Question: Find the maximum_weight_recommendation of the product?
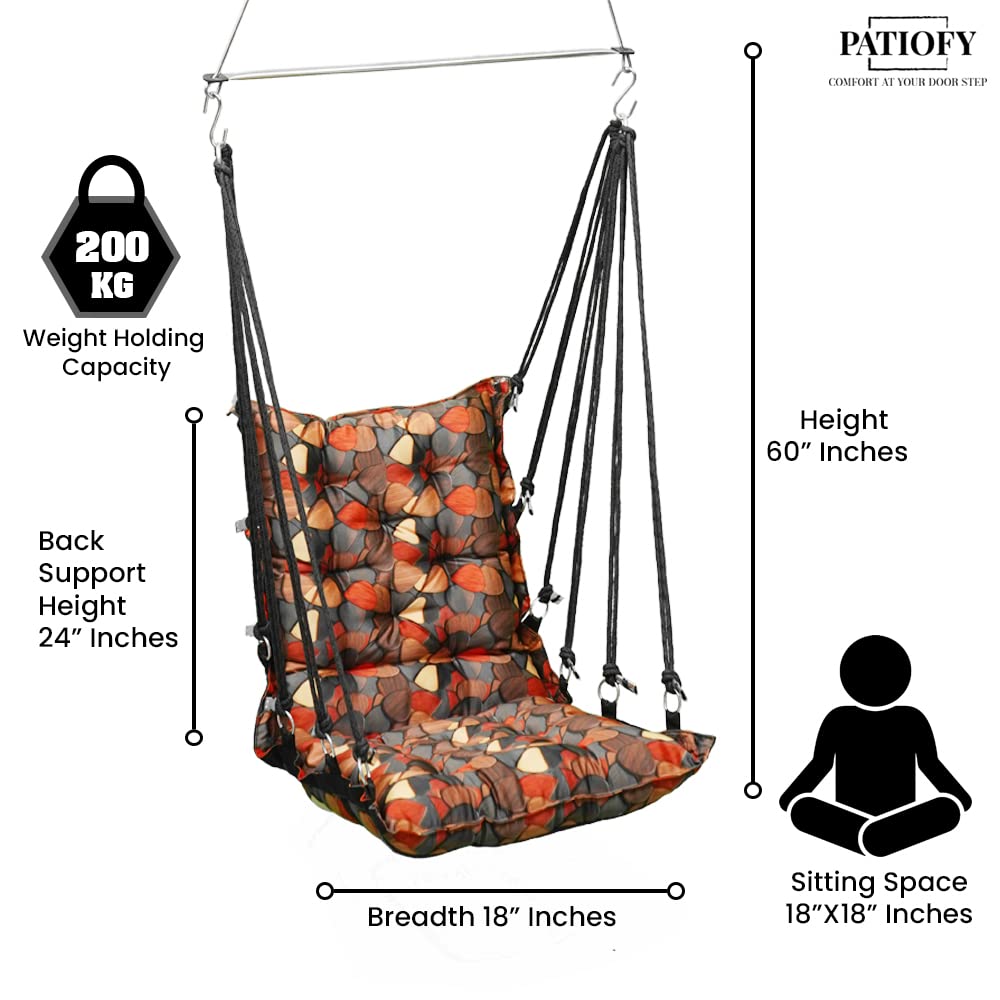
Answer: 200 kilogram